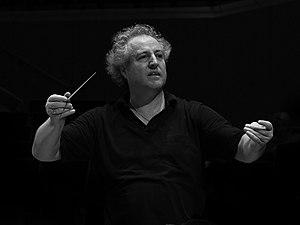
Manfred Honeck, né le 17 septembre 1958 à Nenzing, est un chef d'orchestre autrichien.